History of banking in China

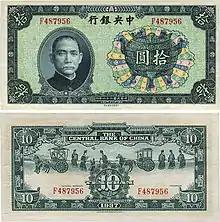
A banknote of 10 yuan issued by the Central Bank of China in the year 1937.

In 1916 the Republican government in Beijing ordered the suspension of paper note conversion to silver. With the backing of the Mixed Court, the Shanghai Branch of the Bank of China successfully resisted the order.